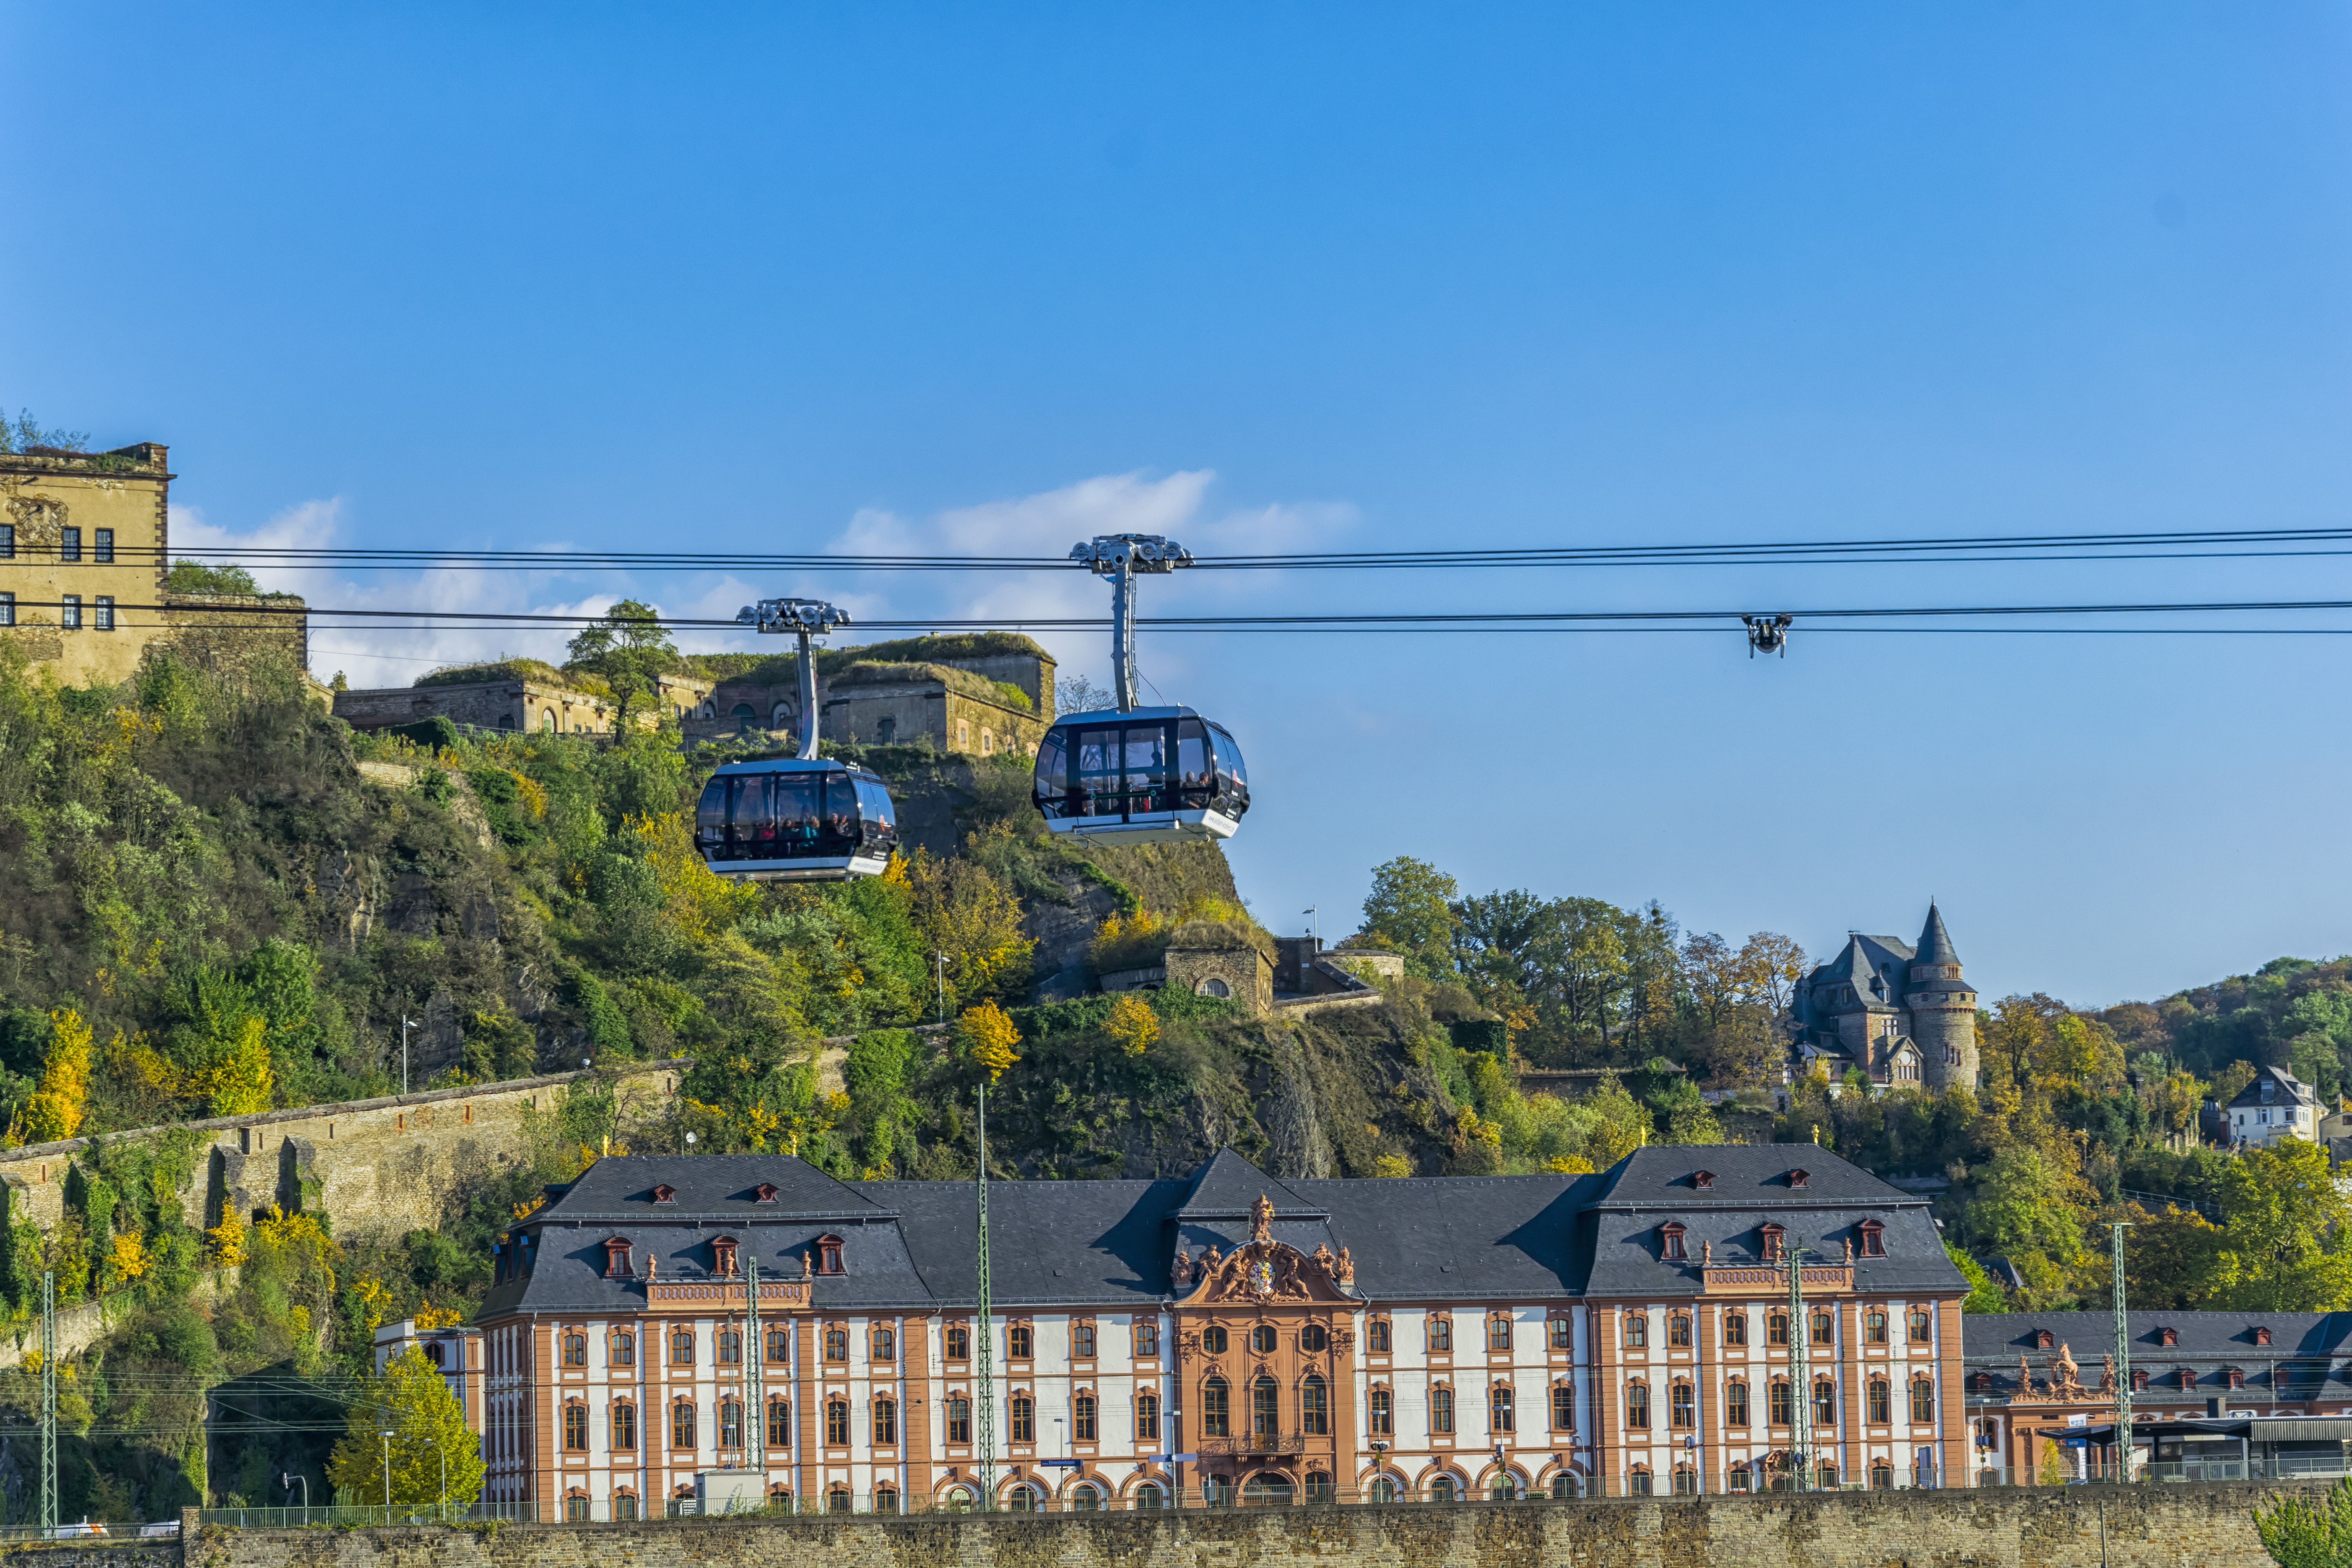
landscape, sea, coast, sky, town, view, city, urban, river, monument, cityscape, vacation, travel, village, walk, transport, vehicle, autumn, romance, romantic, castle, blue, tourism, cable car, places of interest, old town, outlook, plateau, germany, historical, tourist attraction, sachsen, koblenz, ehrenbreitstein, weltkulturebe, german corner, ehrenbreitstein fortress, residential area, human settlement